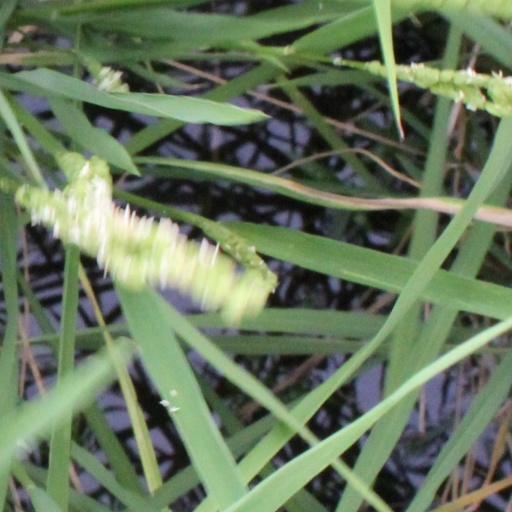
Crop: rice